Sea kayak

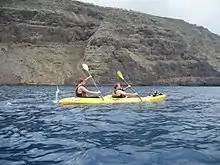
Sea kayaking is a popular way to explore Kealakekua Bay, Hawaii.

Sea kayaks have a wide range of hull designs, which greatly expands their range of performance. Designs can accommodate a wide range of physical fitness, or usage. Boats come in many lengths, whereby shorter boats are generally more maneuverable, and longer boats generally travel straighter and faster. Width of beam can affect a boat's stability, speed, and ability to bring to an edge. The amount of rocker (the curve from bow to stern) can greatly affect the ability of a boat to turn.